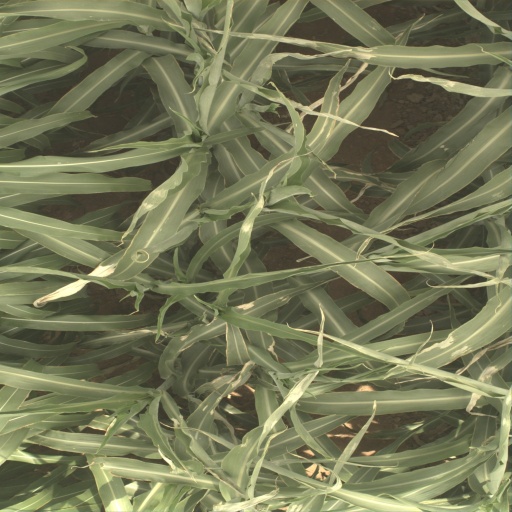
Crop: sorghum